Cyclooctene

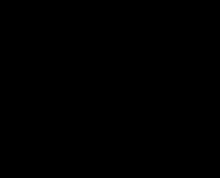
Possible isomers of cyclooctene.

Cyclooctene is the cycloalkene with a formula . Its molecule has a ring of 8 carbon atoms, connected by seven single bonds and one double bond.